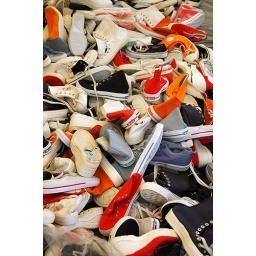
Sport shoes in a street market in Portugal